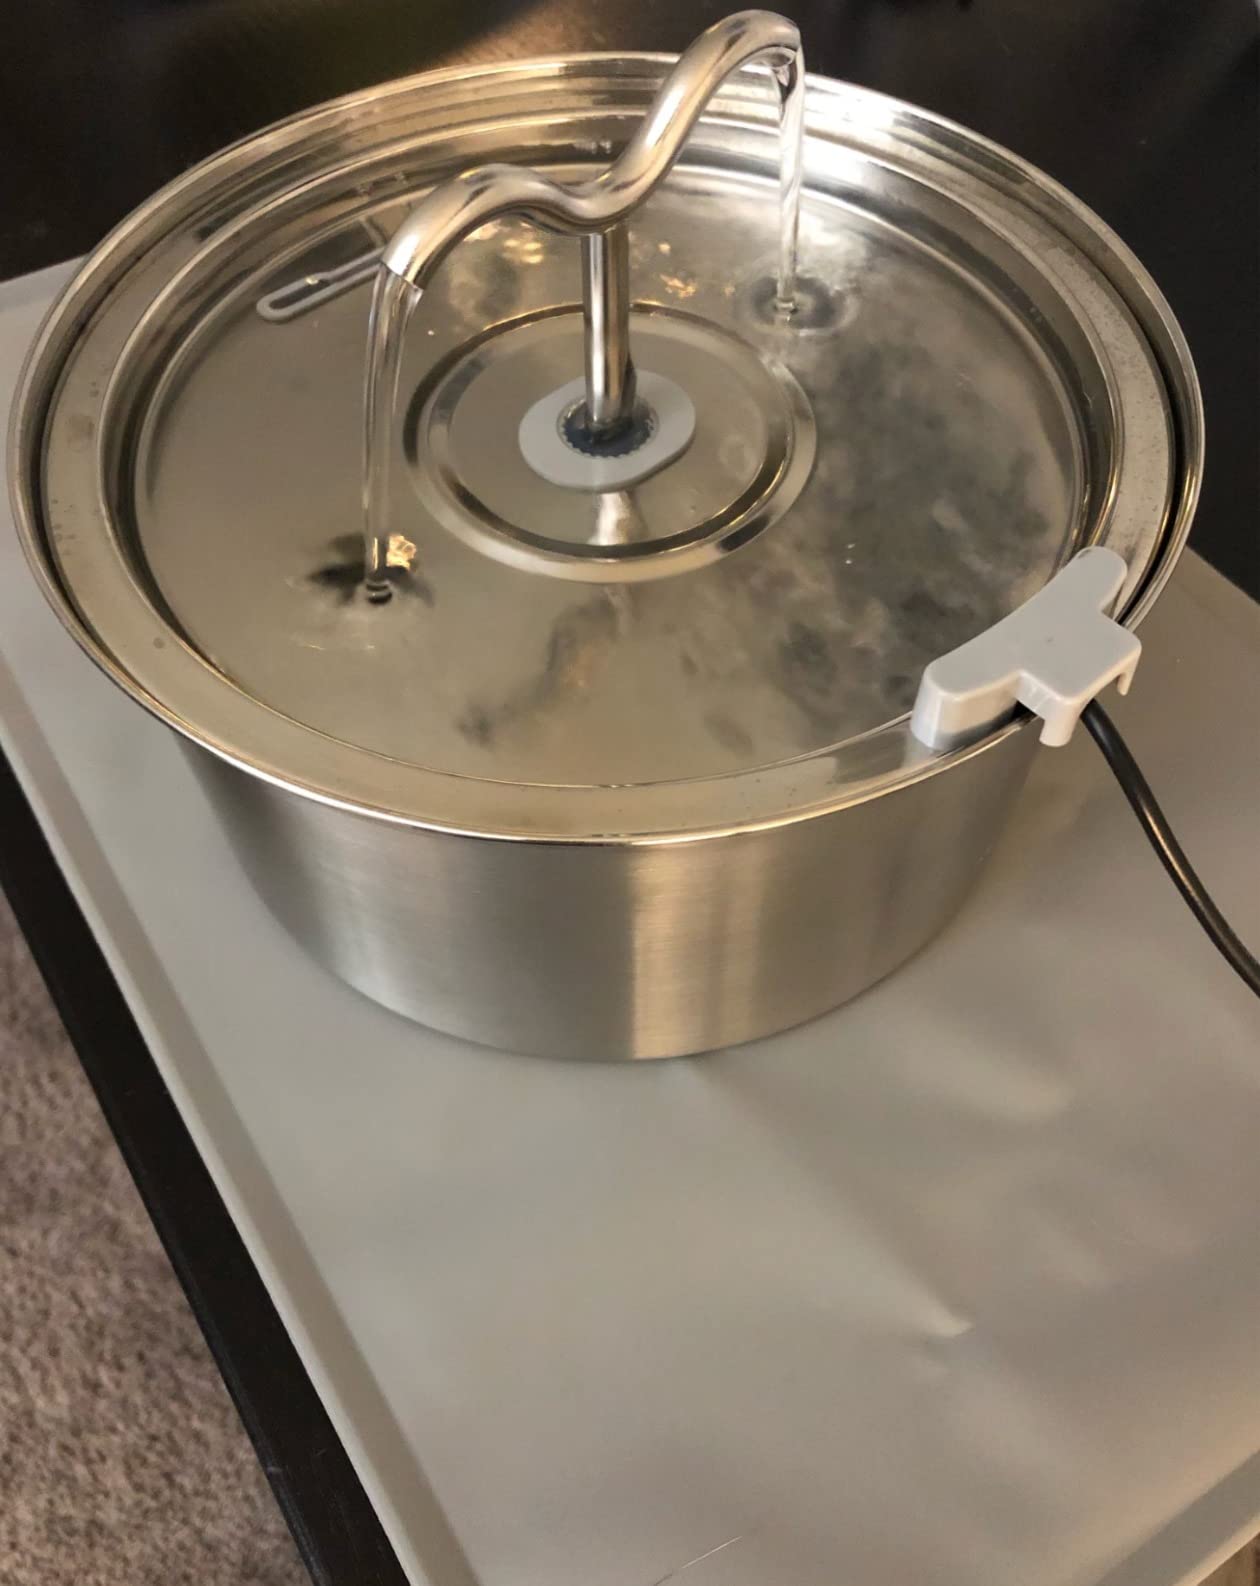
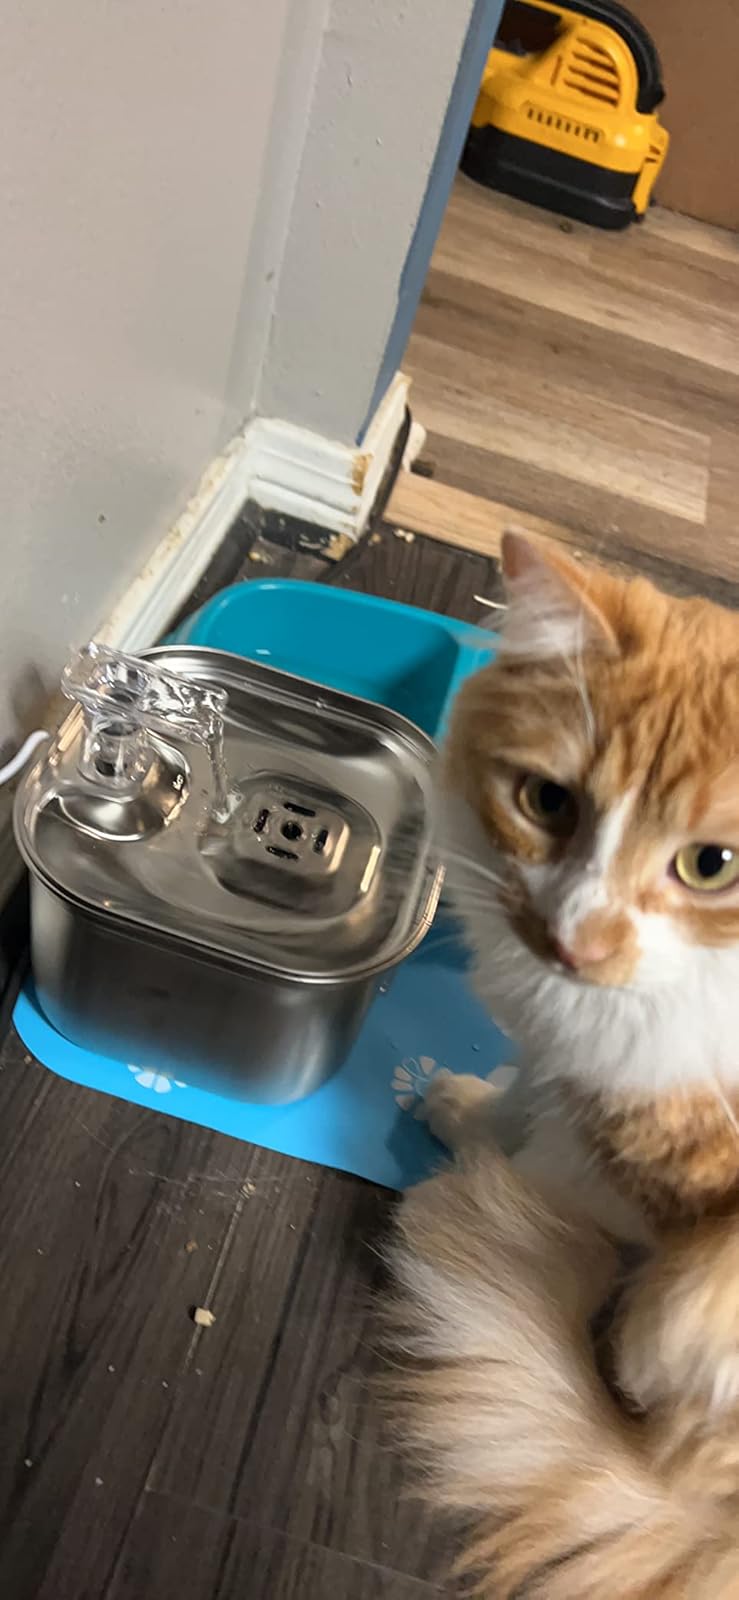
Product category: items_bowl
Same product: no